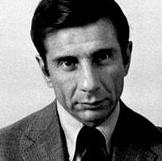
Age: 43